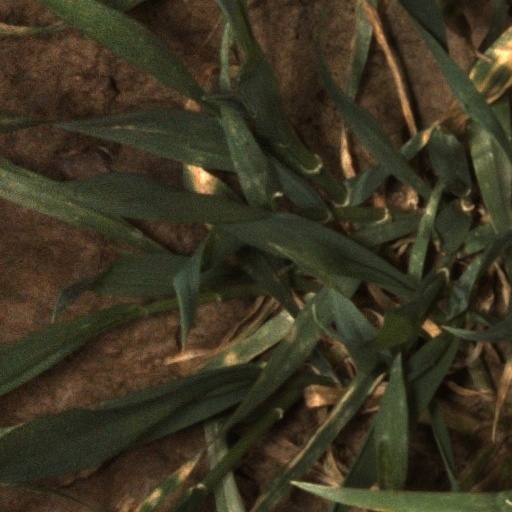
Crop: wheat